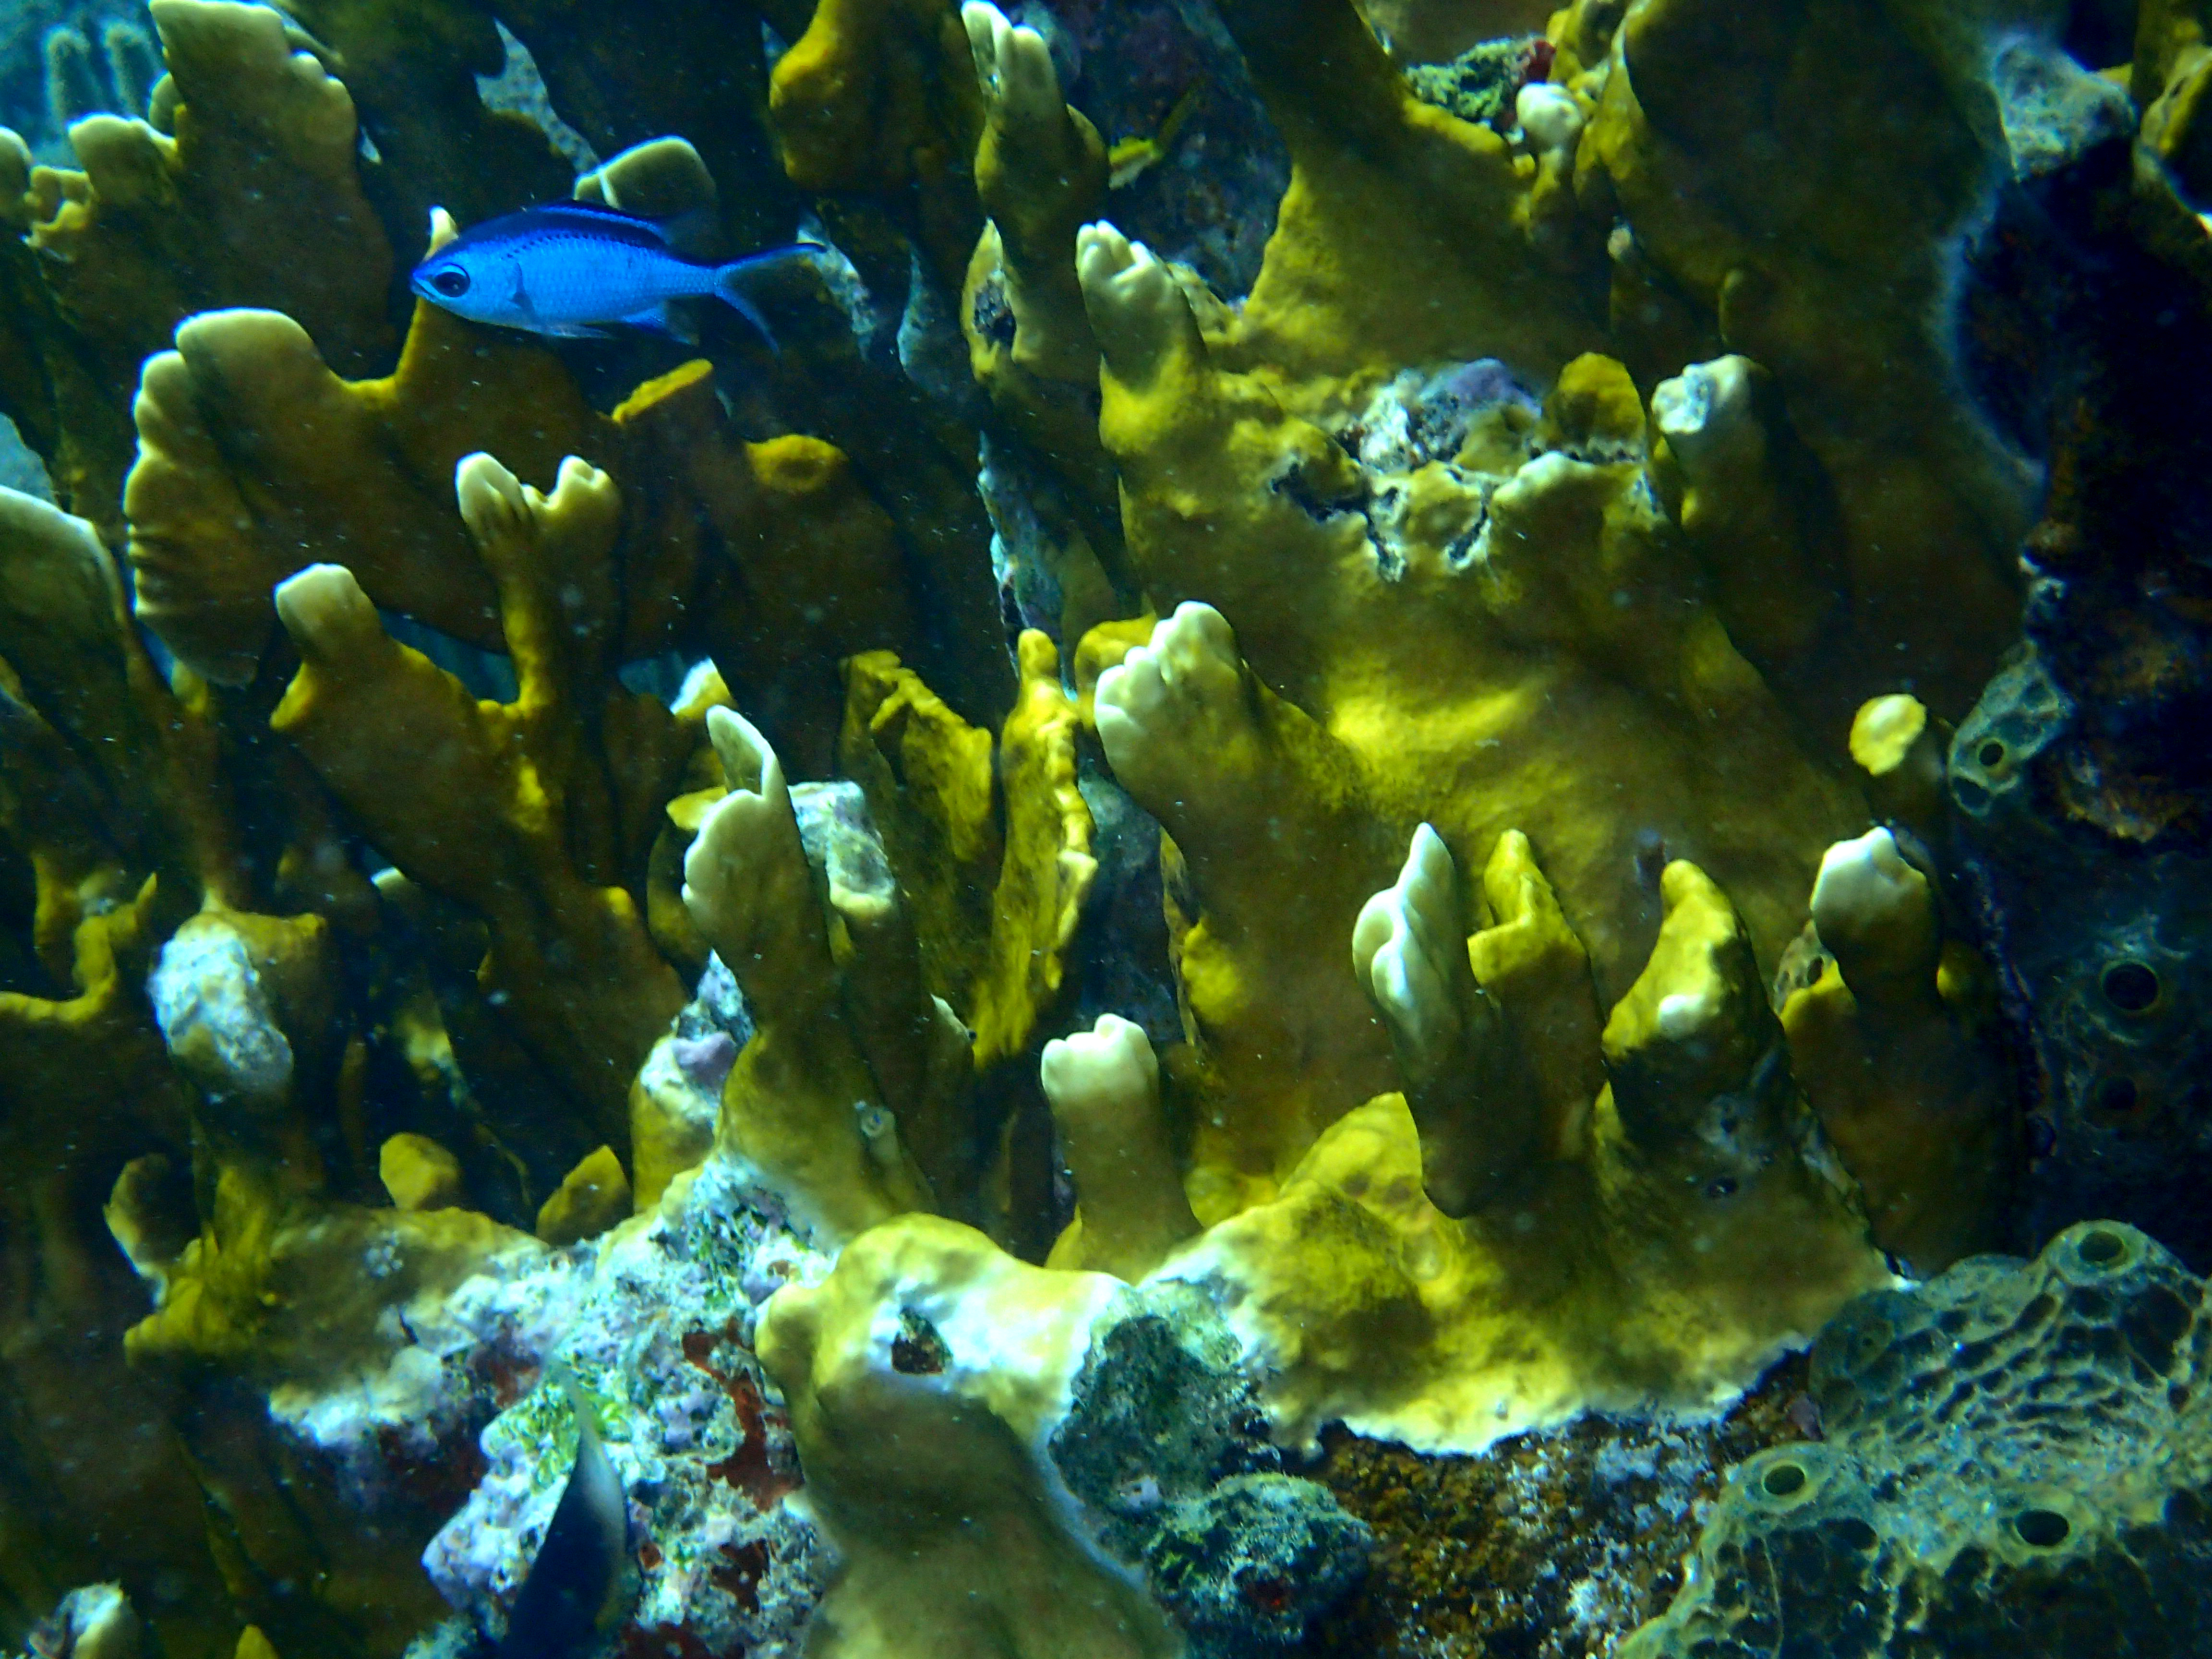
underwater, blue, yellow, coral reef, reef, marine biology, organism, natural environment, fish, coral, invertebrate, coral reef fish, water, stony coral, algae, coastal and oceanic landforms, marine invertebrates, aquatic plant, Aquarium decor, green algae, shoal, aquarium, pomacentridae, seaweed, plant, chlorophyta